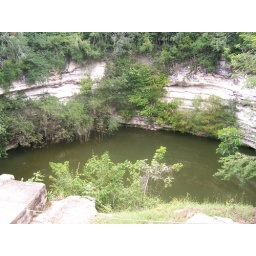
sacred cenote at chichen itza where 13 year old female cross eyed virgins were thrown in